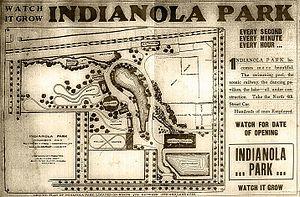
Indianola Park est un ancien parc d'attractions qui était situé à Columbus, dans l'Ohio de 1905 à 1937.